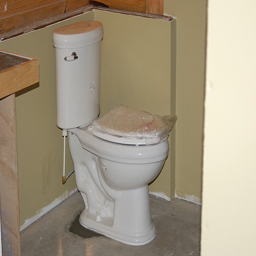
a toilet in an unfinished bath room
A small toilet sits in the corner of a bare room.
a toilet with a toilet lid wrapped in plastic
a toilet with a piece of cardboard on the top of the bowl
a white toilet a tan wall and a wooden counter